Belén García

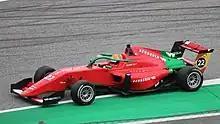
García at the Red Bull Ring in 2021

The Catalan driver qualified for the W Series, a Formula 3 championship for women, in 2020. She was set to twin this with participation in selected rounds of another Formula 3 championship, the Formula Renault Eurocup. However, following the cancellation of the 2020 W Series and the withdrawal of Global Racing Service from the 2020 Formula Renault Eurocup due to the COVID-19 pandemic, she was left without a drive for the season. She then opted for a temporary return to karting, finishing 7th overall in the KZ category of the Spanish Karting Championship, ahead of former Formula 1 driver Roberto Merhi. García also raced in the final round of the Spanish Endurance Championship at Ciudad del Motor de Aragón, driving for NM Racing Team along with her father, in a Ginetta G55 GT4. They finished 6th in race 1 and 10th in race 2 overall but were ineligible for championship points.